Germain Metternich

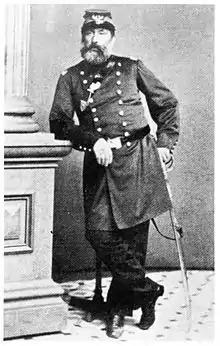
Lieutenant Colonel Germain Metternich, 1861-1862

When Metternich emigrated to the United States in 1850 he settled in New York. Metternich was engaged with the set up of a political active Turnerschaft. Under his decisive influence the "Socialistischer Turnverein von New-York“. socialistic Turnverein of New-York founded in 1848 turned political. In the United States Metternich belonged to the influential members of the Forty-Eighters.